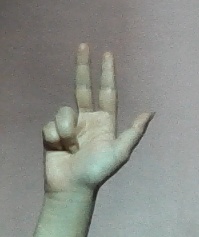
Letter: al